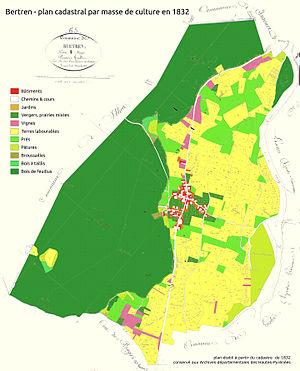
Bertren est une commune française située dans le département des Hautes-Pyrénées, en région Occitanie.